Rhinella lilyrodriguezae

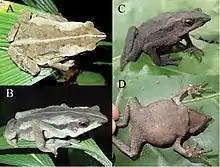
On the left, an individual during the night, and on the right, an individual during the day.

Females measure between 47.1 and 58.3 millimeters, and the size of males is not known. The head, which is triangular when seen from above and narrower than the body, accounts for 30% of their length. Its snout is elongated, with a rounded tip, long, protruding, and directed towards the anteroventral region (similar to that of a shark). Its "canthus rostralis" is rounded, with a concave loreal region, and the nostrils are small, round, directed toward the sides, and are not prominent. The tympanic ring is weakly defined, with the superficial tympanic membrane present, and there is no contact with the parotid glands, which are relatively large. Its back is covered by small, rounded, elevated tubercles with keratinized tips. Its tongue is thin, 2.5 times larger than the body, and its choana is small and oval.